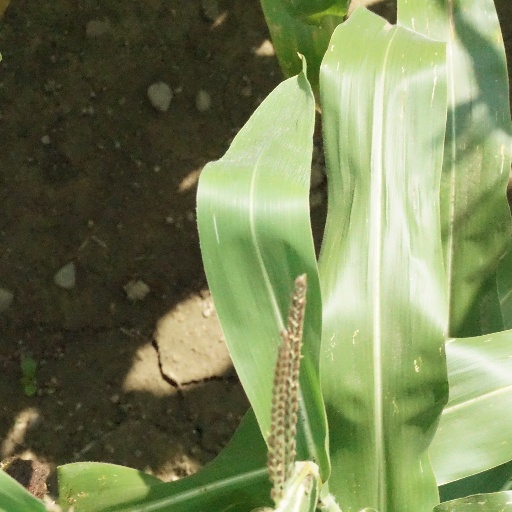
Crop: maize; corn